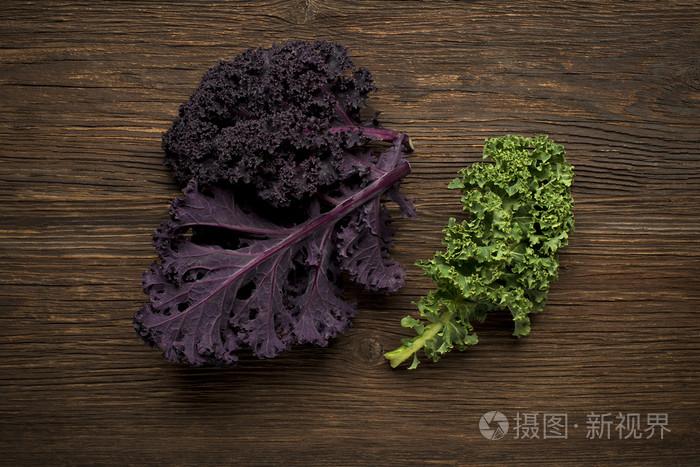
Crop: unknown
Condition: cabbage